Bear

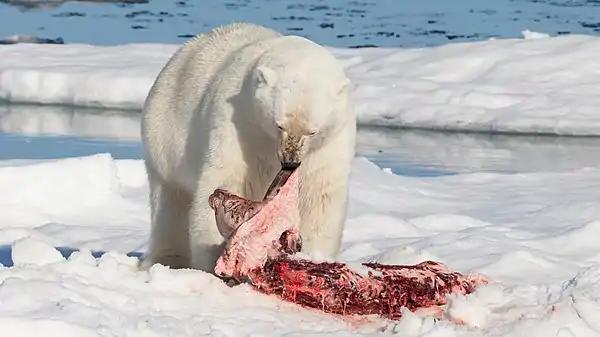
Polar bear feeding on a seal on an ice floe north of Svalbard, Norway. It is the most carnivorous species.

The sloth bear is not as specialized as polar bears and the panda, has lost several front teeth usually seen in bears, and developed a long, suctioning tongue to feed on the ants, termites, and other burrowing insects. At certain times of the year, these insects can make up 90% of their diets. Some individuals become addicted to sweets in garbage inside towns where tourism-related waste is generated throughout the year. Some species may raid the nests of wasps and bees for the honey and immature insects, in spite of stinging from the adults. Sun bears use their long tongues to lick up both insects and honey. Fish are an important source of food for some species, and brown bears in particular gather in large numbers at salmon runs. Typically, a bear plunges into the water and seizes a fish with its jaws or front paws. The preferred parts to eat are the brain and eggs. Small burrowing mammals like rodents may be dug out and eaten.